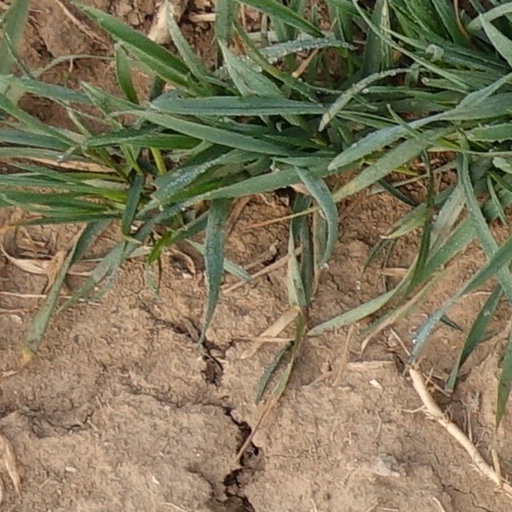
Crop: wheat